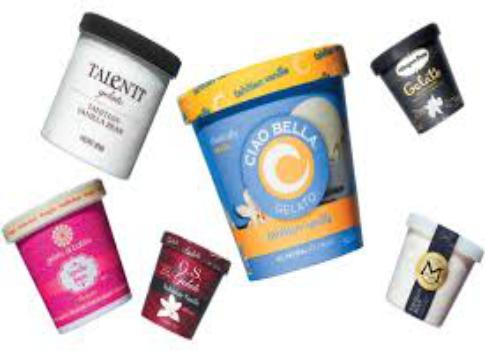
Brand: Ciao Bella Gelato Company
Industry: Food